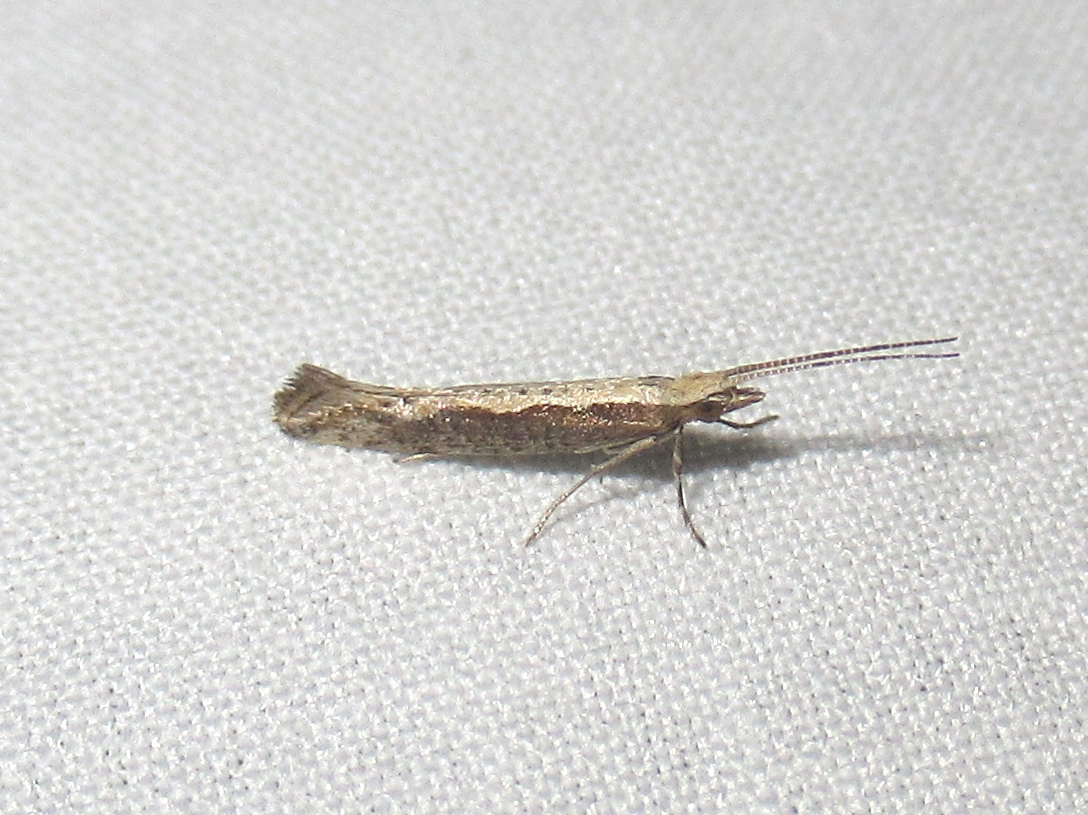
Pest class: diamondback_moth